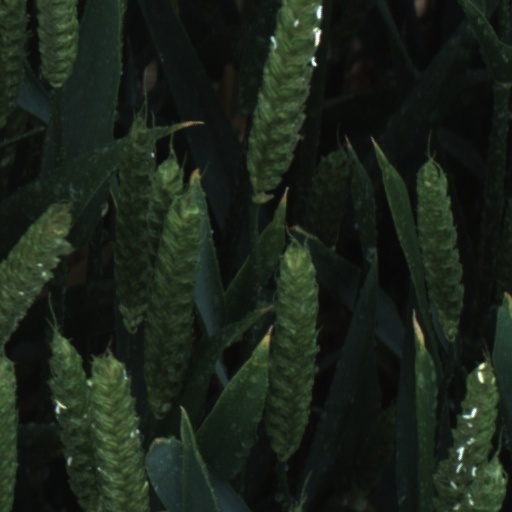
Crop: wheat